Nuclear power in Canada

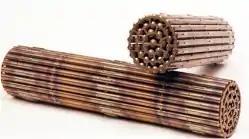
CANDU fuel bundles

Uranium ore concentrate (yellowcake) from mines in Canada and elsewhere is processed into uranium trioxide (UO) at Cameco's Blind River plant, the world's largest commercial uranium refinery. This purer form of uranium is the raw material for the next stage of processing happening in Port Hope, Ontario. There, Cameco's conversion facility produces uranium hexafluoride (UF) for foreign uranium enrichment facilities and uranium dioxide (UO) for local fuel manufacturers. Cameco's Port Hope and BWXT's Peterborough and Toronto fuel manufacturing facilities turns uranium dioxide powder into ceramic pellets before sealing these into zirconium tubes to form fuel rods assembled into bundles for CANDU reactors in Canada and elsewhere.